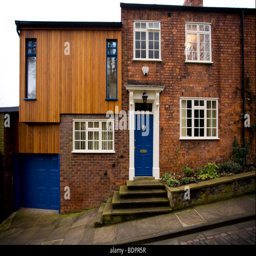
a town house with a very modern extension added to the side